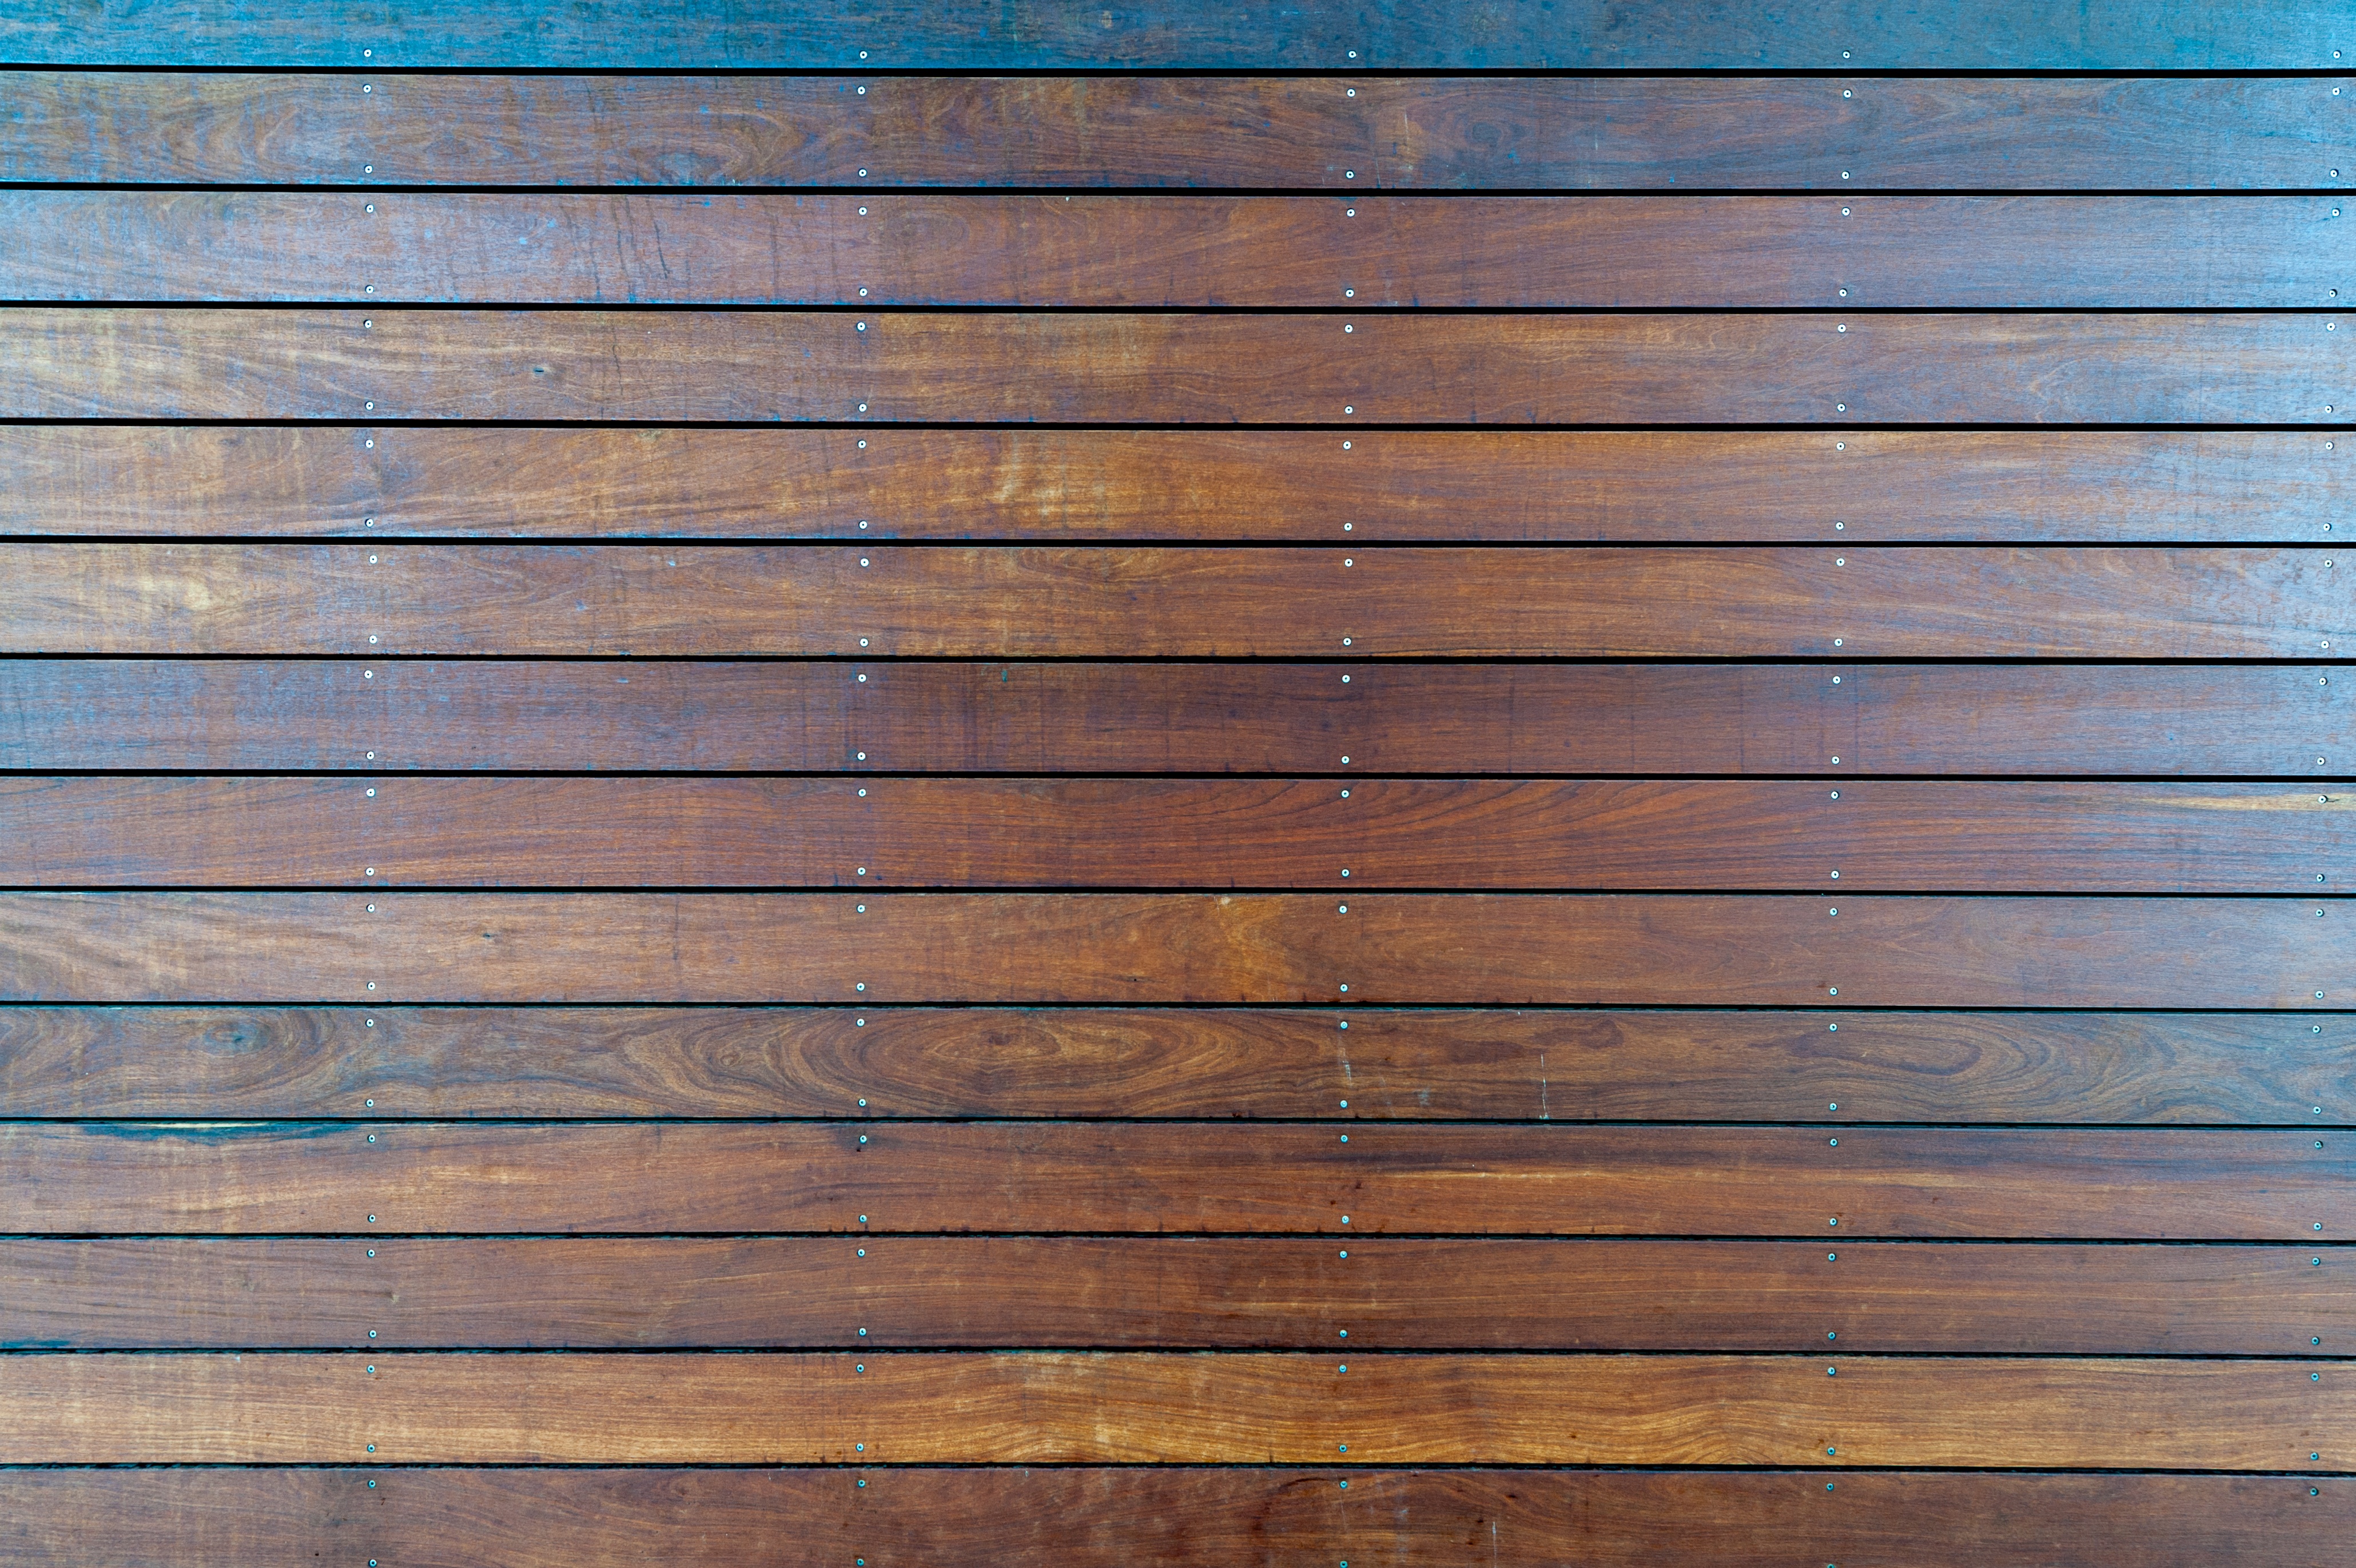
wood, plank, floor, line, interior design, hardwood, flooring, plywood, wood flooring, window covering, laminate flooring, wood stain, cue stick